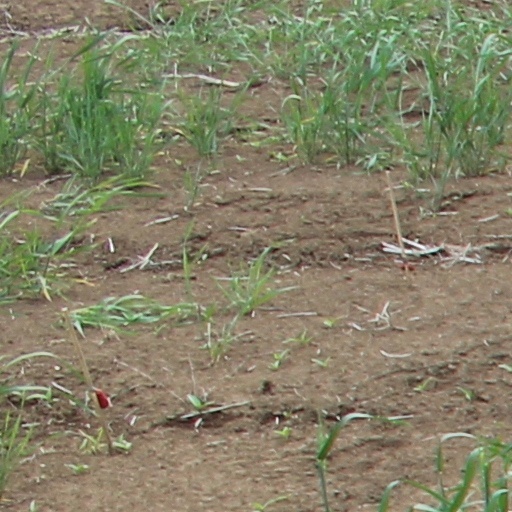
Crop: wheat